Tornadoes of 1949

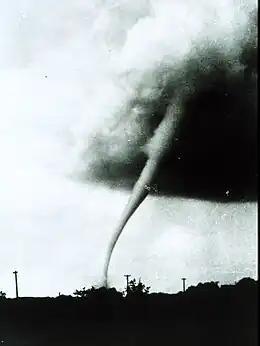
Tornado at Manhattan, Kansas, on May 31, 1949.

This page documents the tornadoes and tornado outbreaks of 1949, primarily in the United States. Most recorded tornadoes form in the U.S., although some events may take place internationally. Tornado statistics for older years like this often appear significantly lower than modern years due to fewer reports or confirmed tornadoes.